Liberal Party of Australia

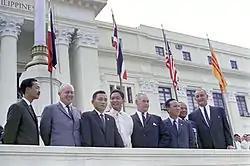
Prime Minister Harold Holt (second from left), attending the Manila Summit Conference in Manila, in 1966.

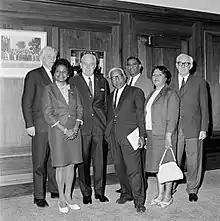
Harold Holt meeting with 1967 Referendum Aboriginal rights campaigners.

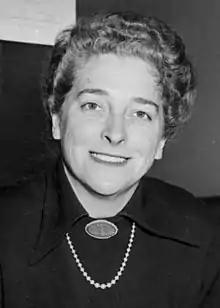
Senator Annabelle Rankin, the first female minister in Australian history.

Harold Holt replaced the retiring Robert Menzies in 1966 and the Holt government went on to win 82 seats to Labor's 41 at the 1966 election. Holt remained prime minister until 19 December 1967, when he was declared presumed dead two days after disappearing in rough surf in which he had gone for a swim. His body has never been found.